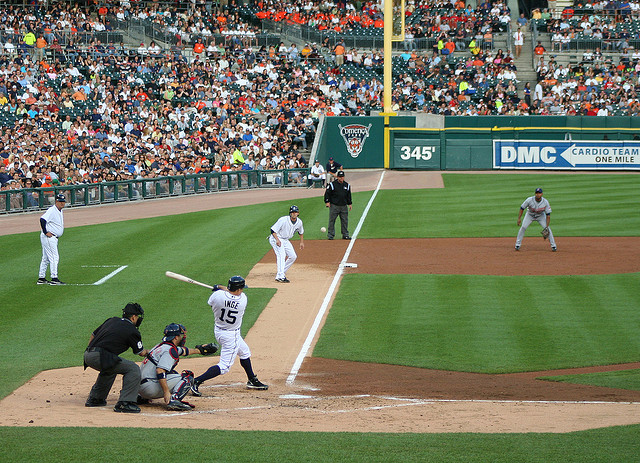
cầu thủ bóng chày đang cầm gậy chuẩn bị đánh trả bóng